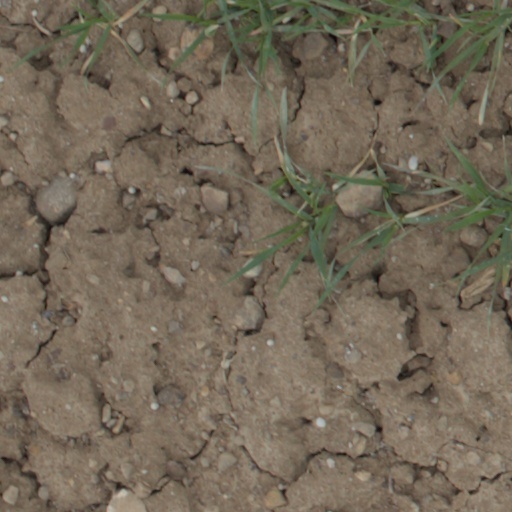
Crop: wheat